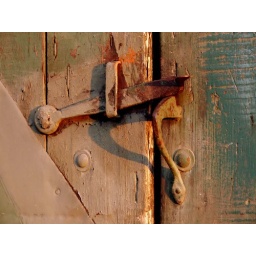
old door in my house